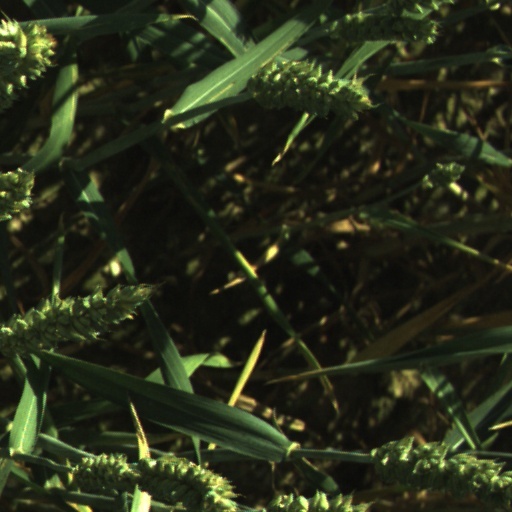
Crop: wheat